Dedham Public Schools

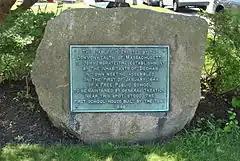
Stone plaque marking the site of the first American public school located on First Church Green in Dedham, Massachusetts

Other schools, including Boston Latin School and the Town of Rehoboth have claimed to be the first public school, but Dedham's was the first to be supported exclusively by tax dollars. On June 25, 1894, the Great and General Court passed a Resolve to erect a monument commemorating the site of the first public school. Lt. Governor Roger Wolcott led a committee that heard the claims of several cities and towns, including the presentation made by Dedham's Don Gleason Hill and Rev. Carlos Slafter.